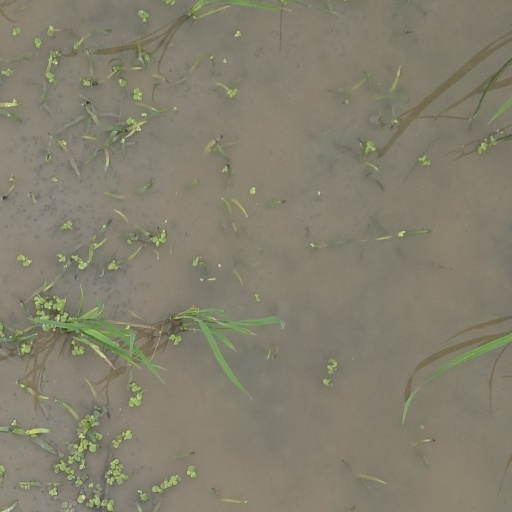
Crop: rice